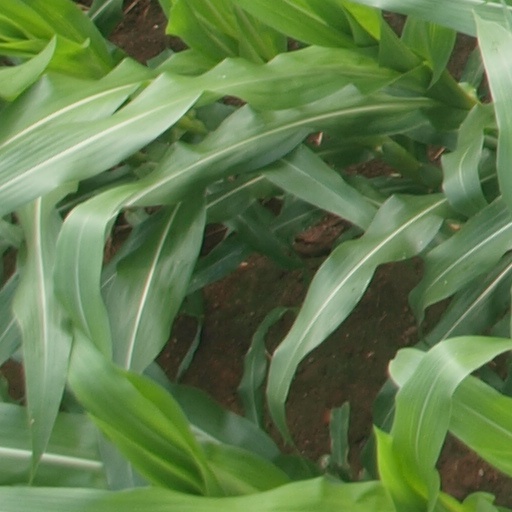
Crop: maize; corn